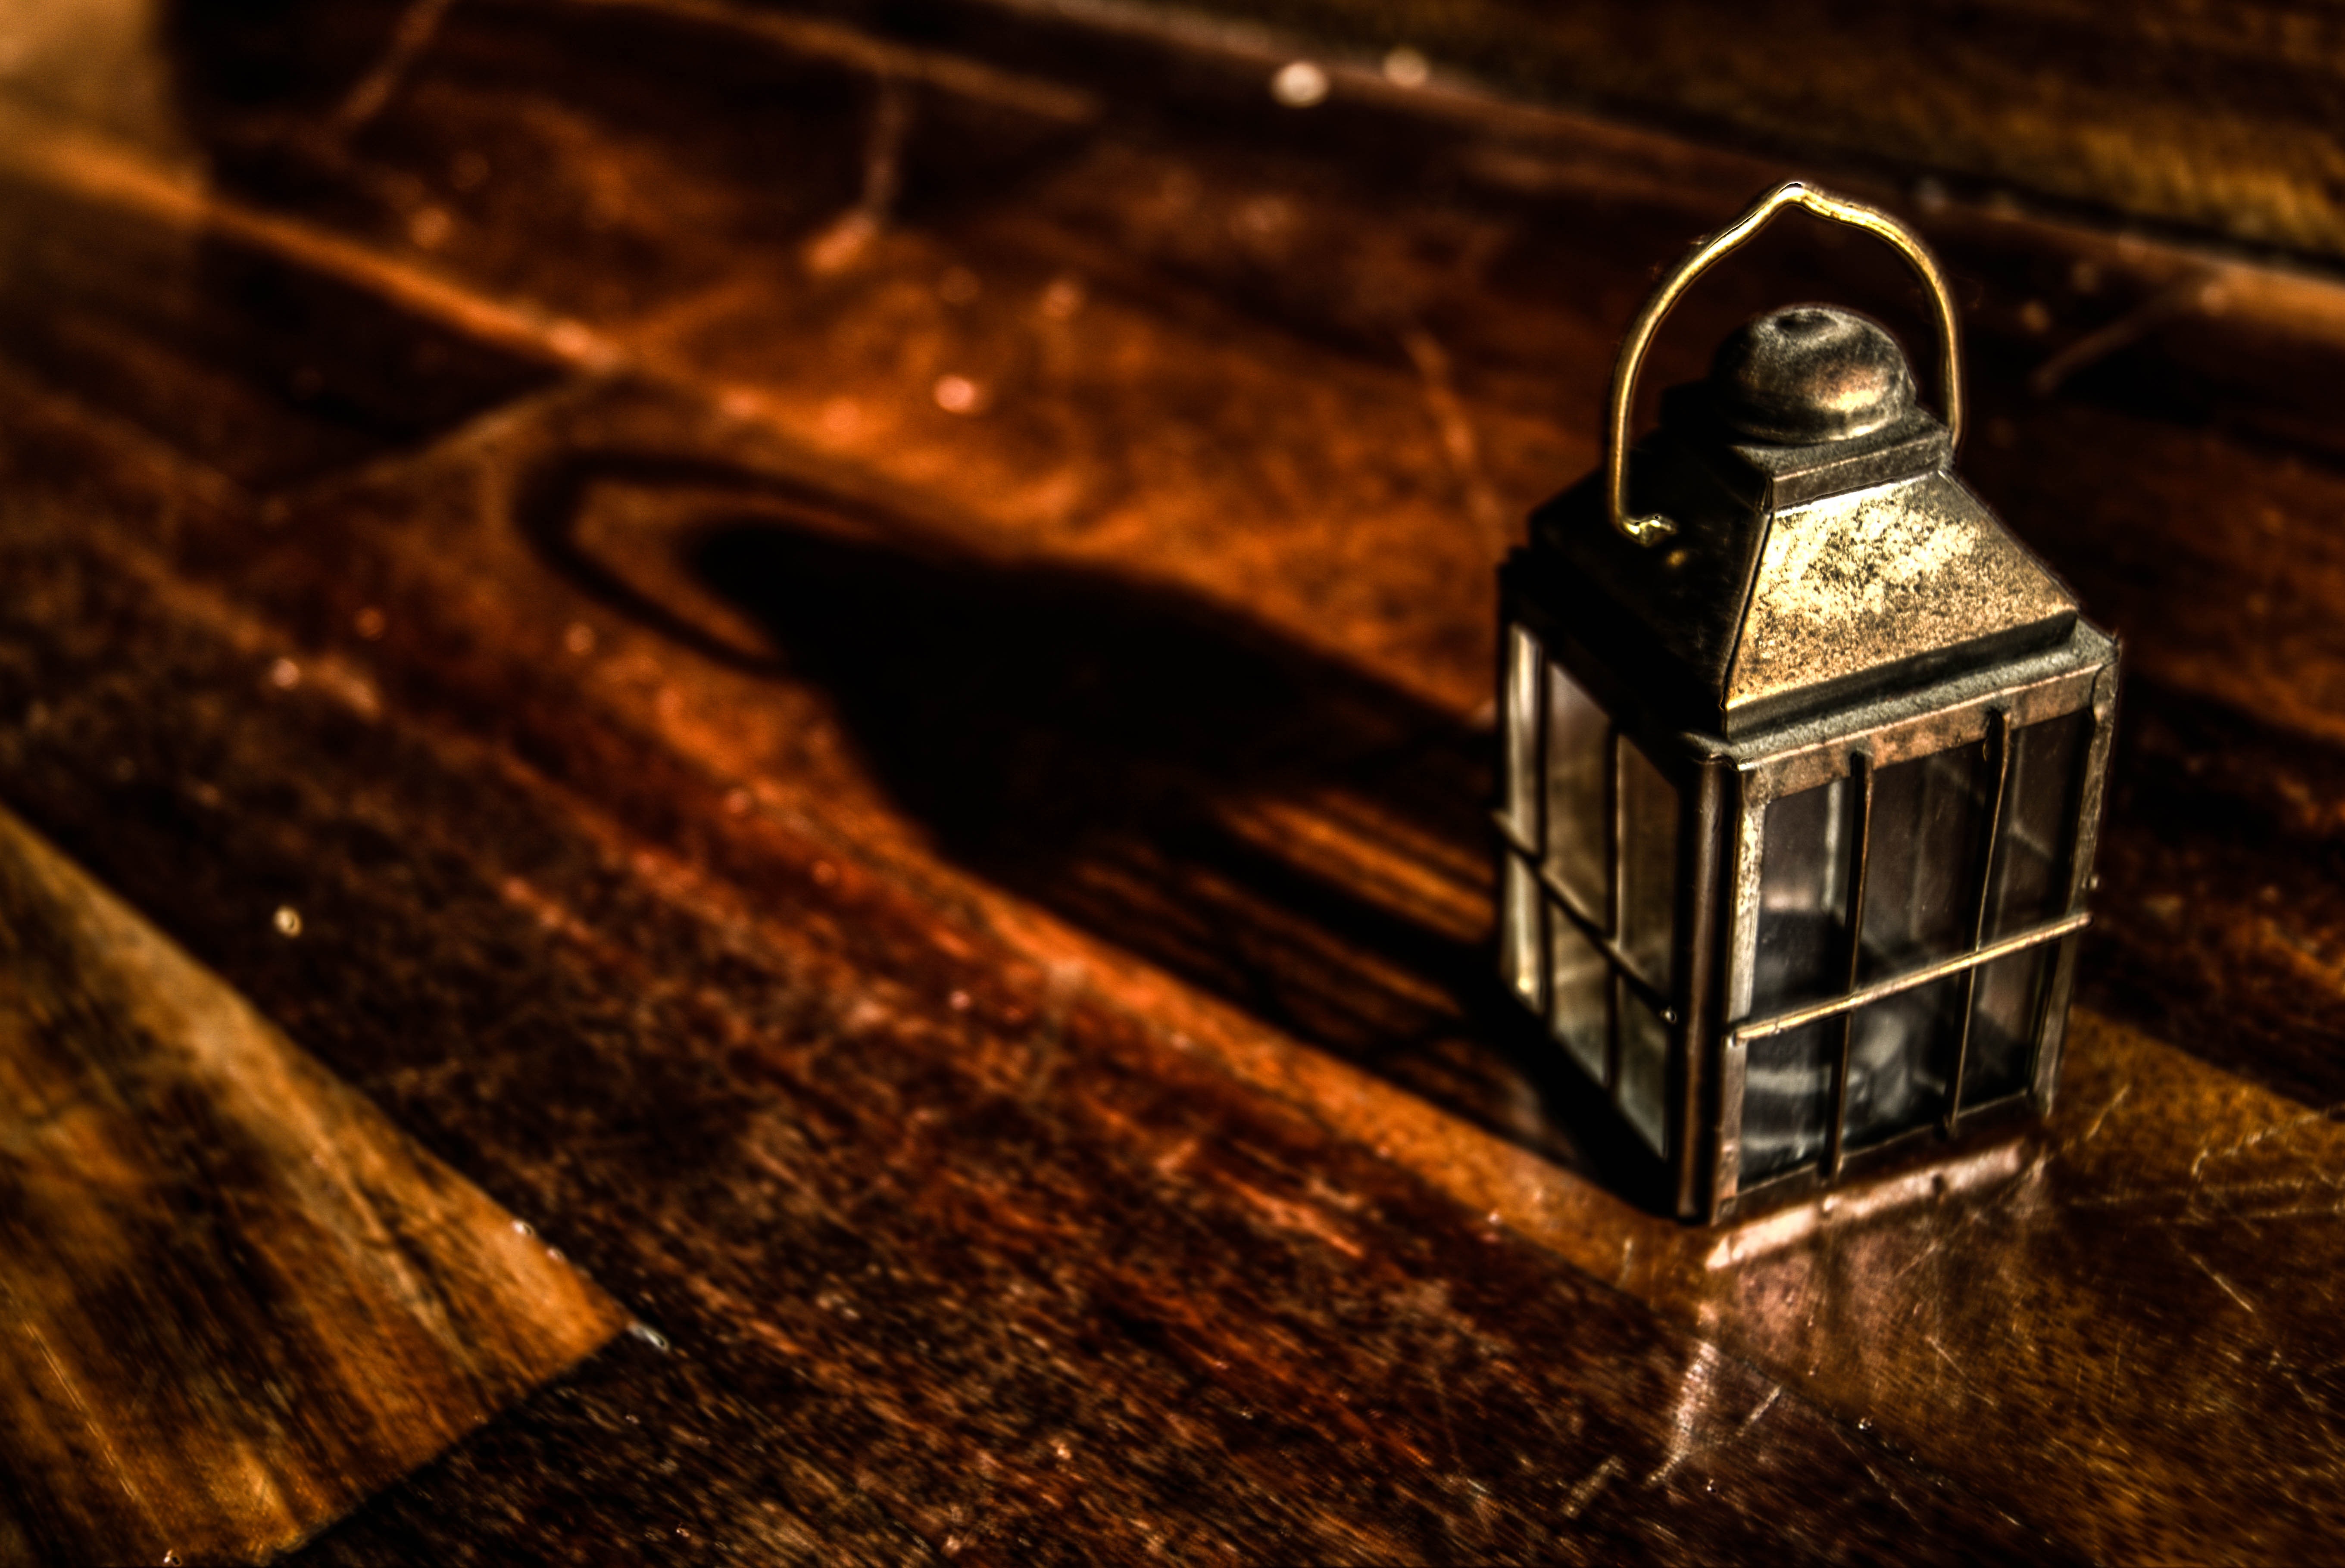
hand, table, light, wood, photography, vintage, retro, texture, guitar, floor, old, lantern, small, metal, shadow, brown, darkness, lamp, black, lighting, close up, hardwood, wooden, photograph, macro photography, blanks, computer wallpaper